Carlmont High School

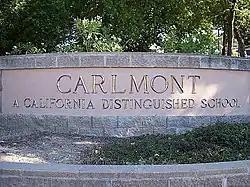
Entrance sign to the high school

Carlmont High School is a public high school in Belmont, California, United States serving grades 9–12 as part of the Sequoia Union High School District. Carlmont is a California Distinguished School.